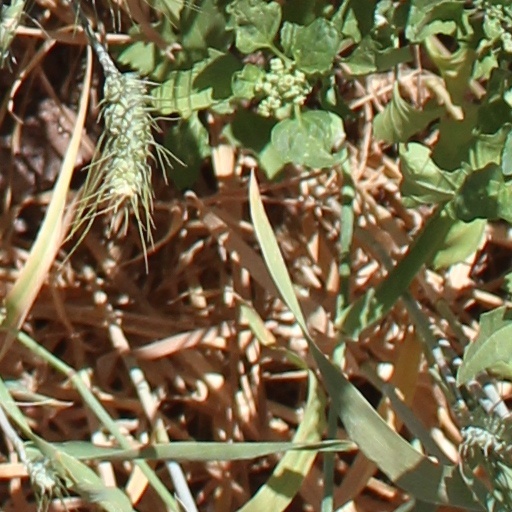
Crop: wheat